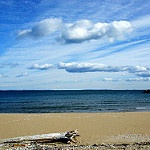
Label: sea